Purlawaugh Formation

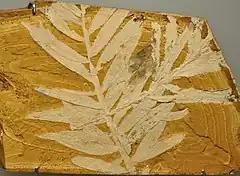
Fossil plant (agathis jurassica) from the Purlawaugh Formation

The Purlawaugh Formation is a Toarcian to Oxfordian geologic formation of New South Wales, Australia. The formation has provided many fossil fish and flora at the Talbragar fossil site.